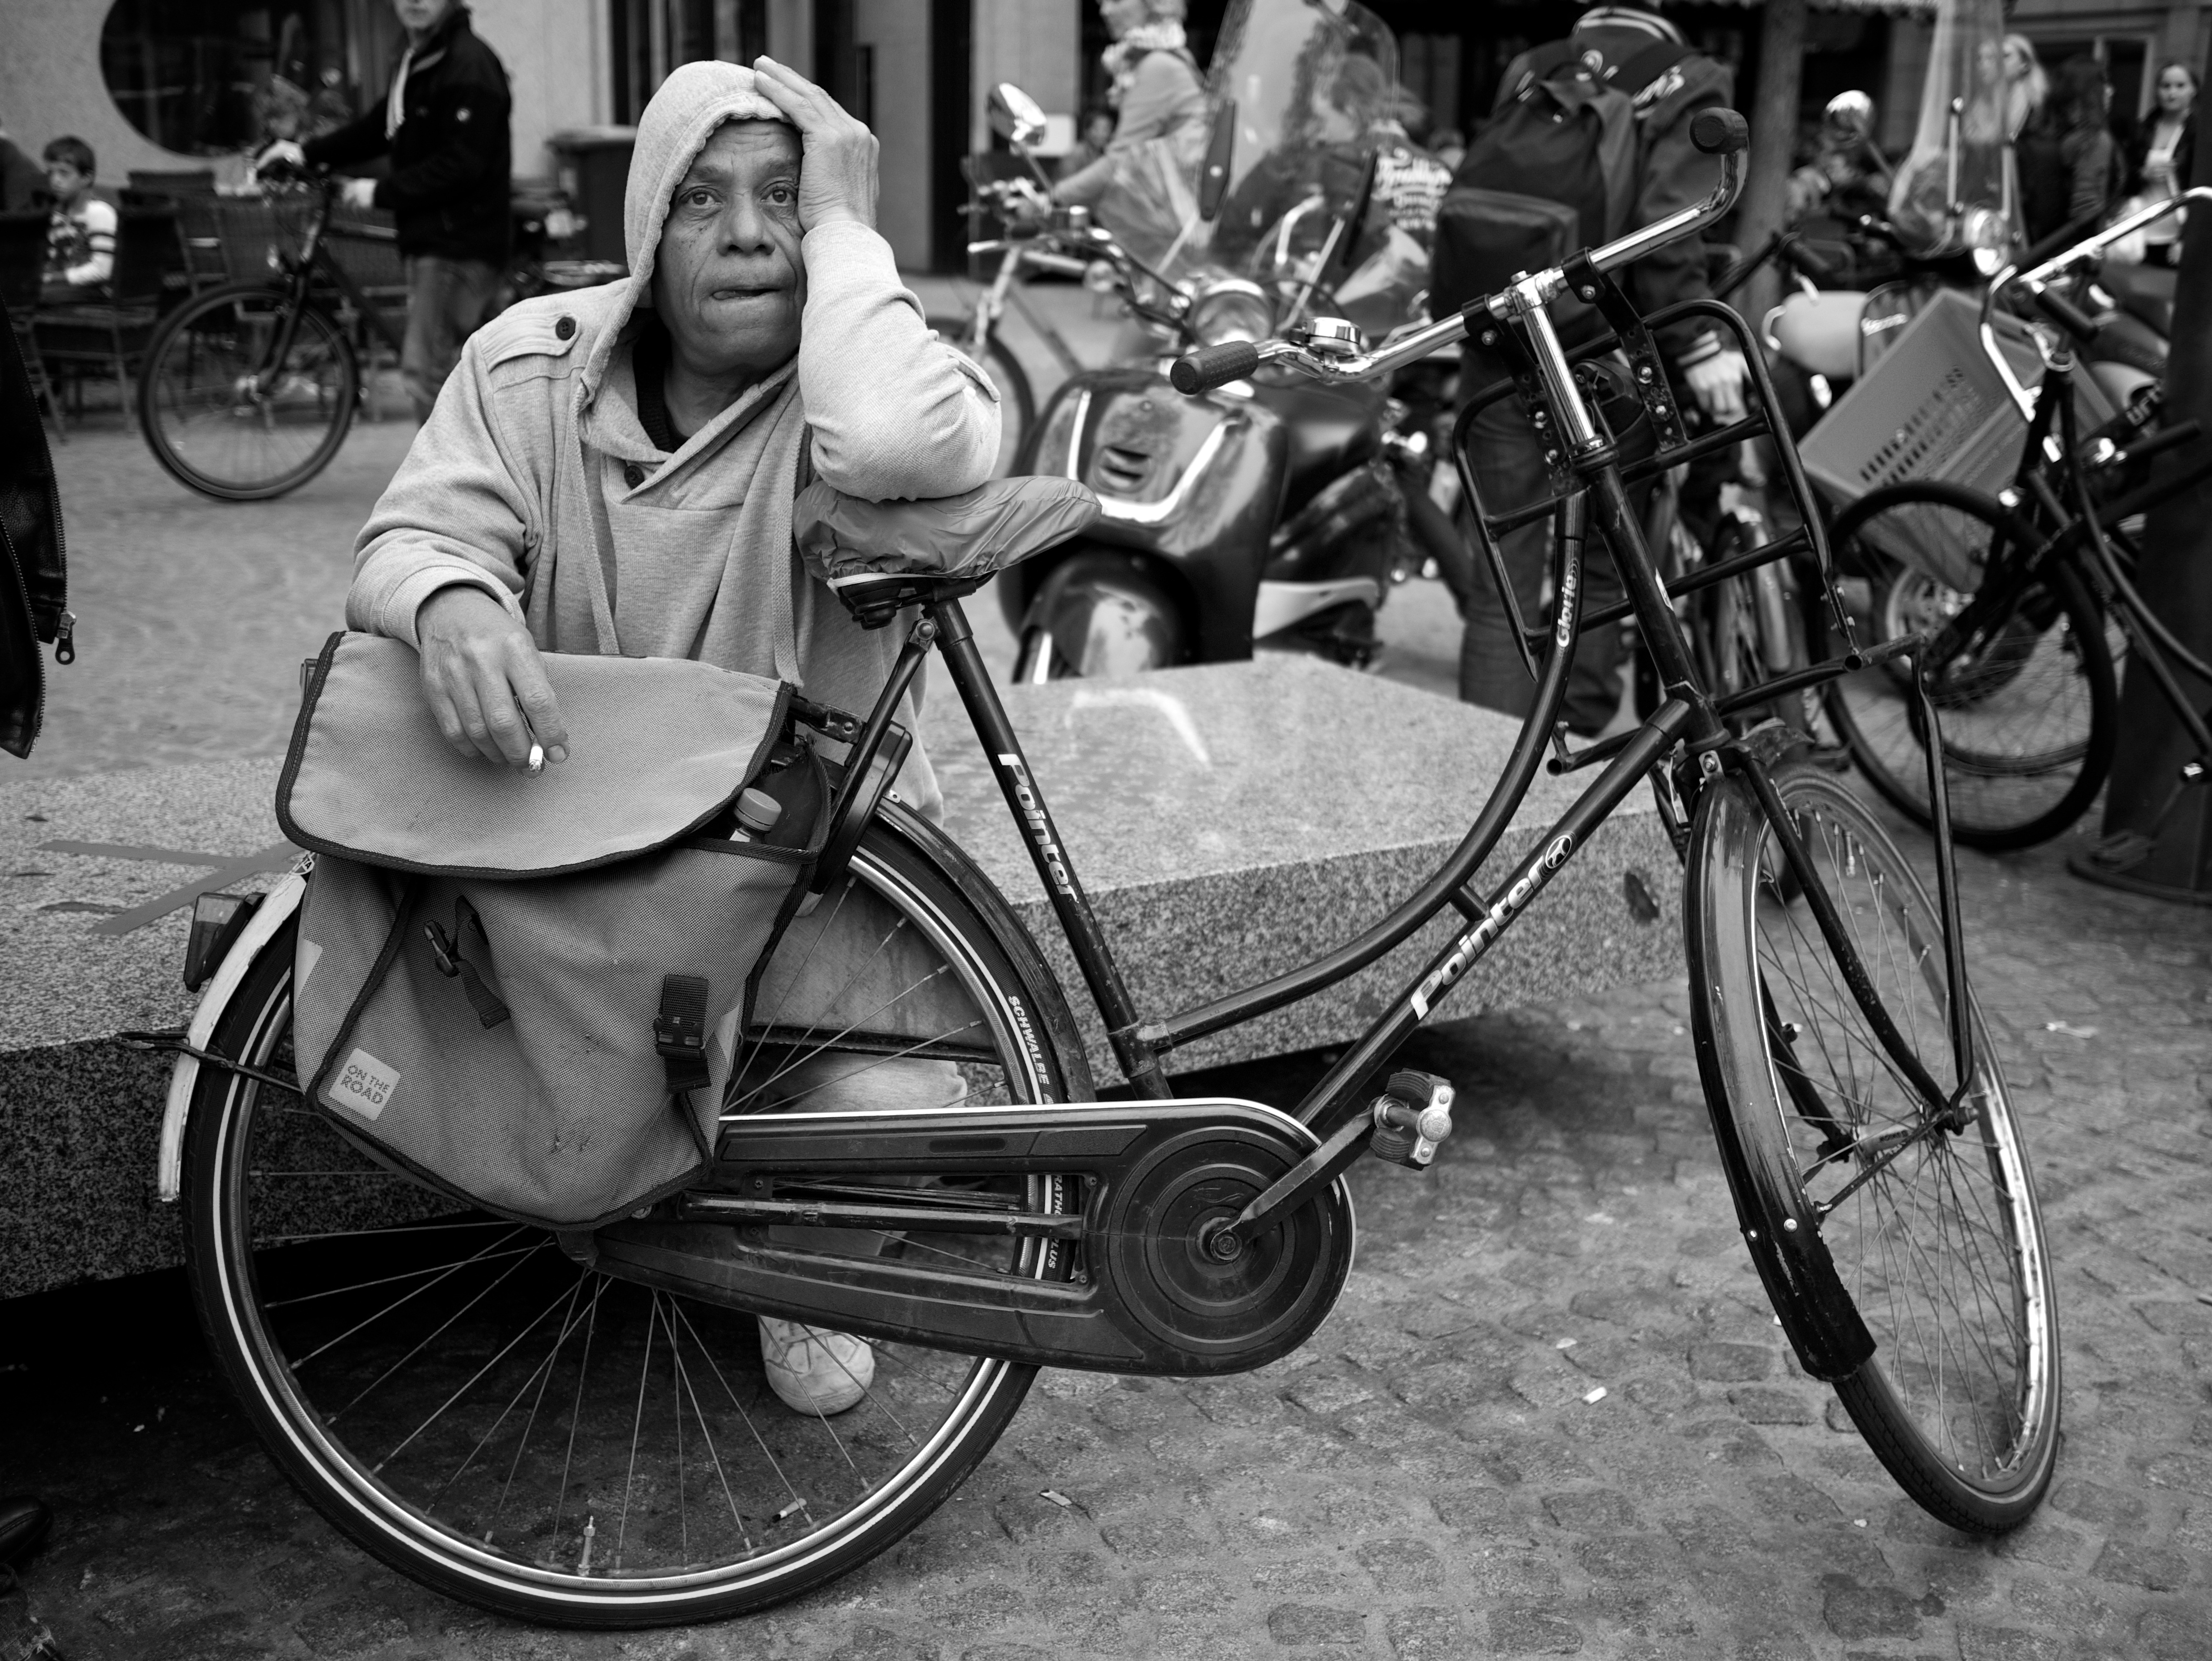
black and white, white, street, photography, bicycle, ebook, vehicle, motorcycle, training, black, monochrome, sports equipment, streetphotography, flickr, cycling, thomas, video, olympus, omd, fuji, leica, monochrom, leuthard, hcb, thomasleuthard, land vehicle, monochrome photography